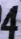
Number: 4